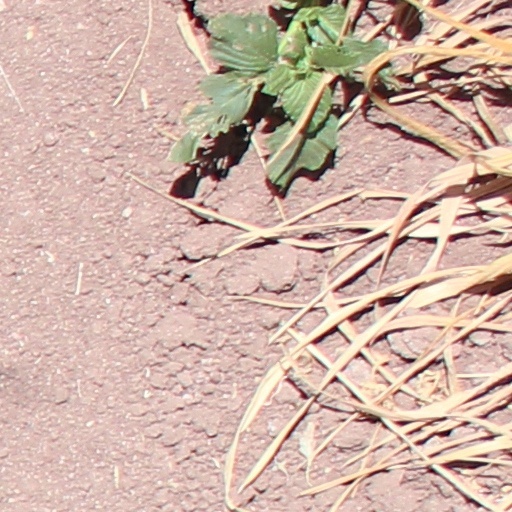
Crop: wheat